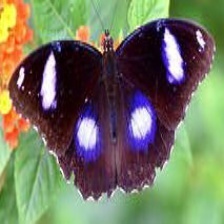
Species: GREAT EGGFLY